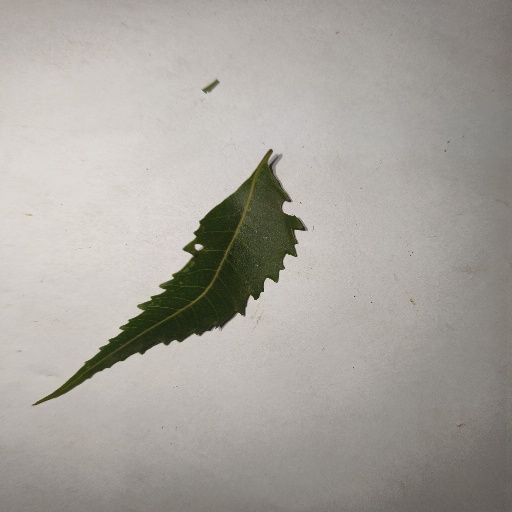
Species: Neem
Leaf condition: Healthy Leaf